The Metropolis Case

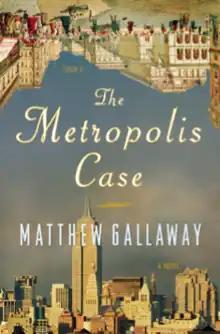
Front cover of hardcover edition.

The Metropolis Case is the debut novel of American author Matthew Gallaway. The novel follows the interconnected lives of four characters living in different cities, all of whom have a great passion for Richard Wagner's opera "Tristan und Isolde". The "New York Times" said "the book is so well written ... and filled with such memorable lead and supporting players that it quickly absorbs you into its worlds." In the "Washington Post", Eugenia Zukerman wrote that "Gallaway has taken a great risk ... by creating an intricate, multilayered tale that slides from past to present, from Europe to New York, from opera to pop. But despite the complexity, "The Metropolis Case" engages the reader emotionally on every page."